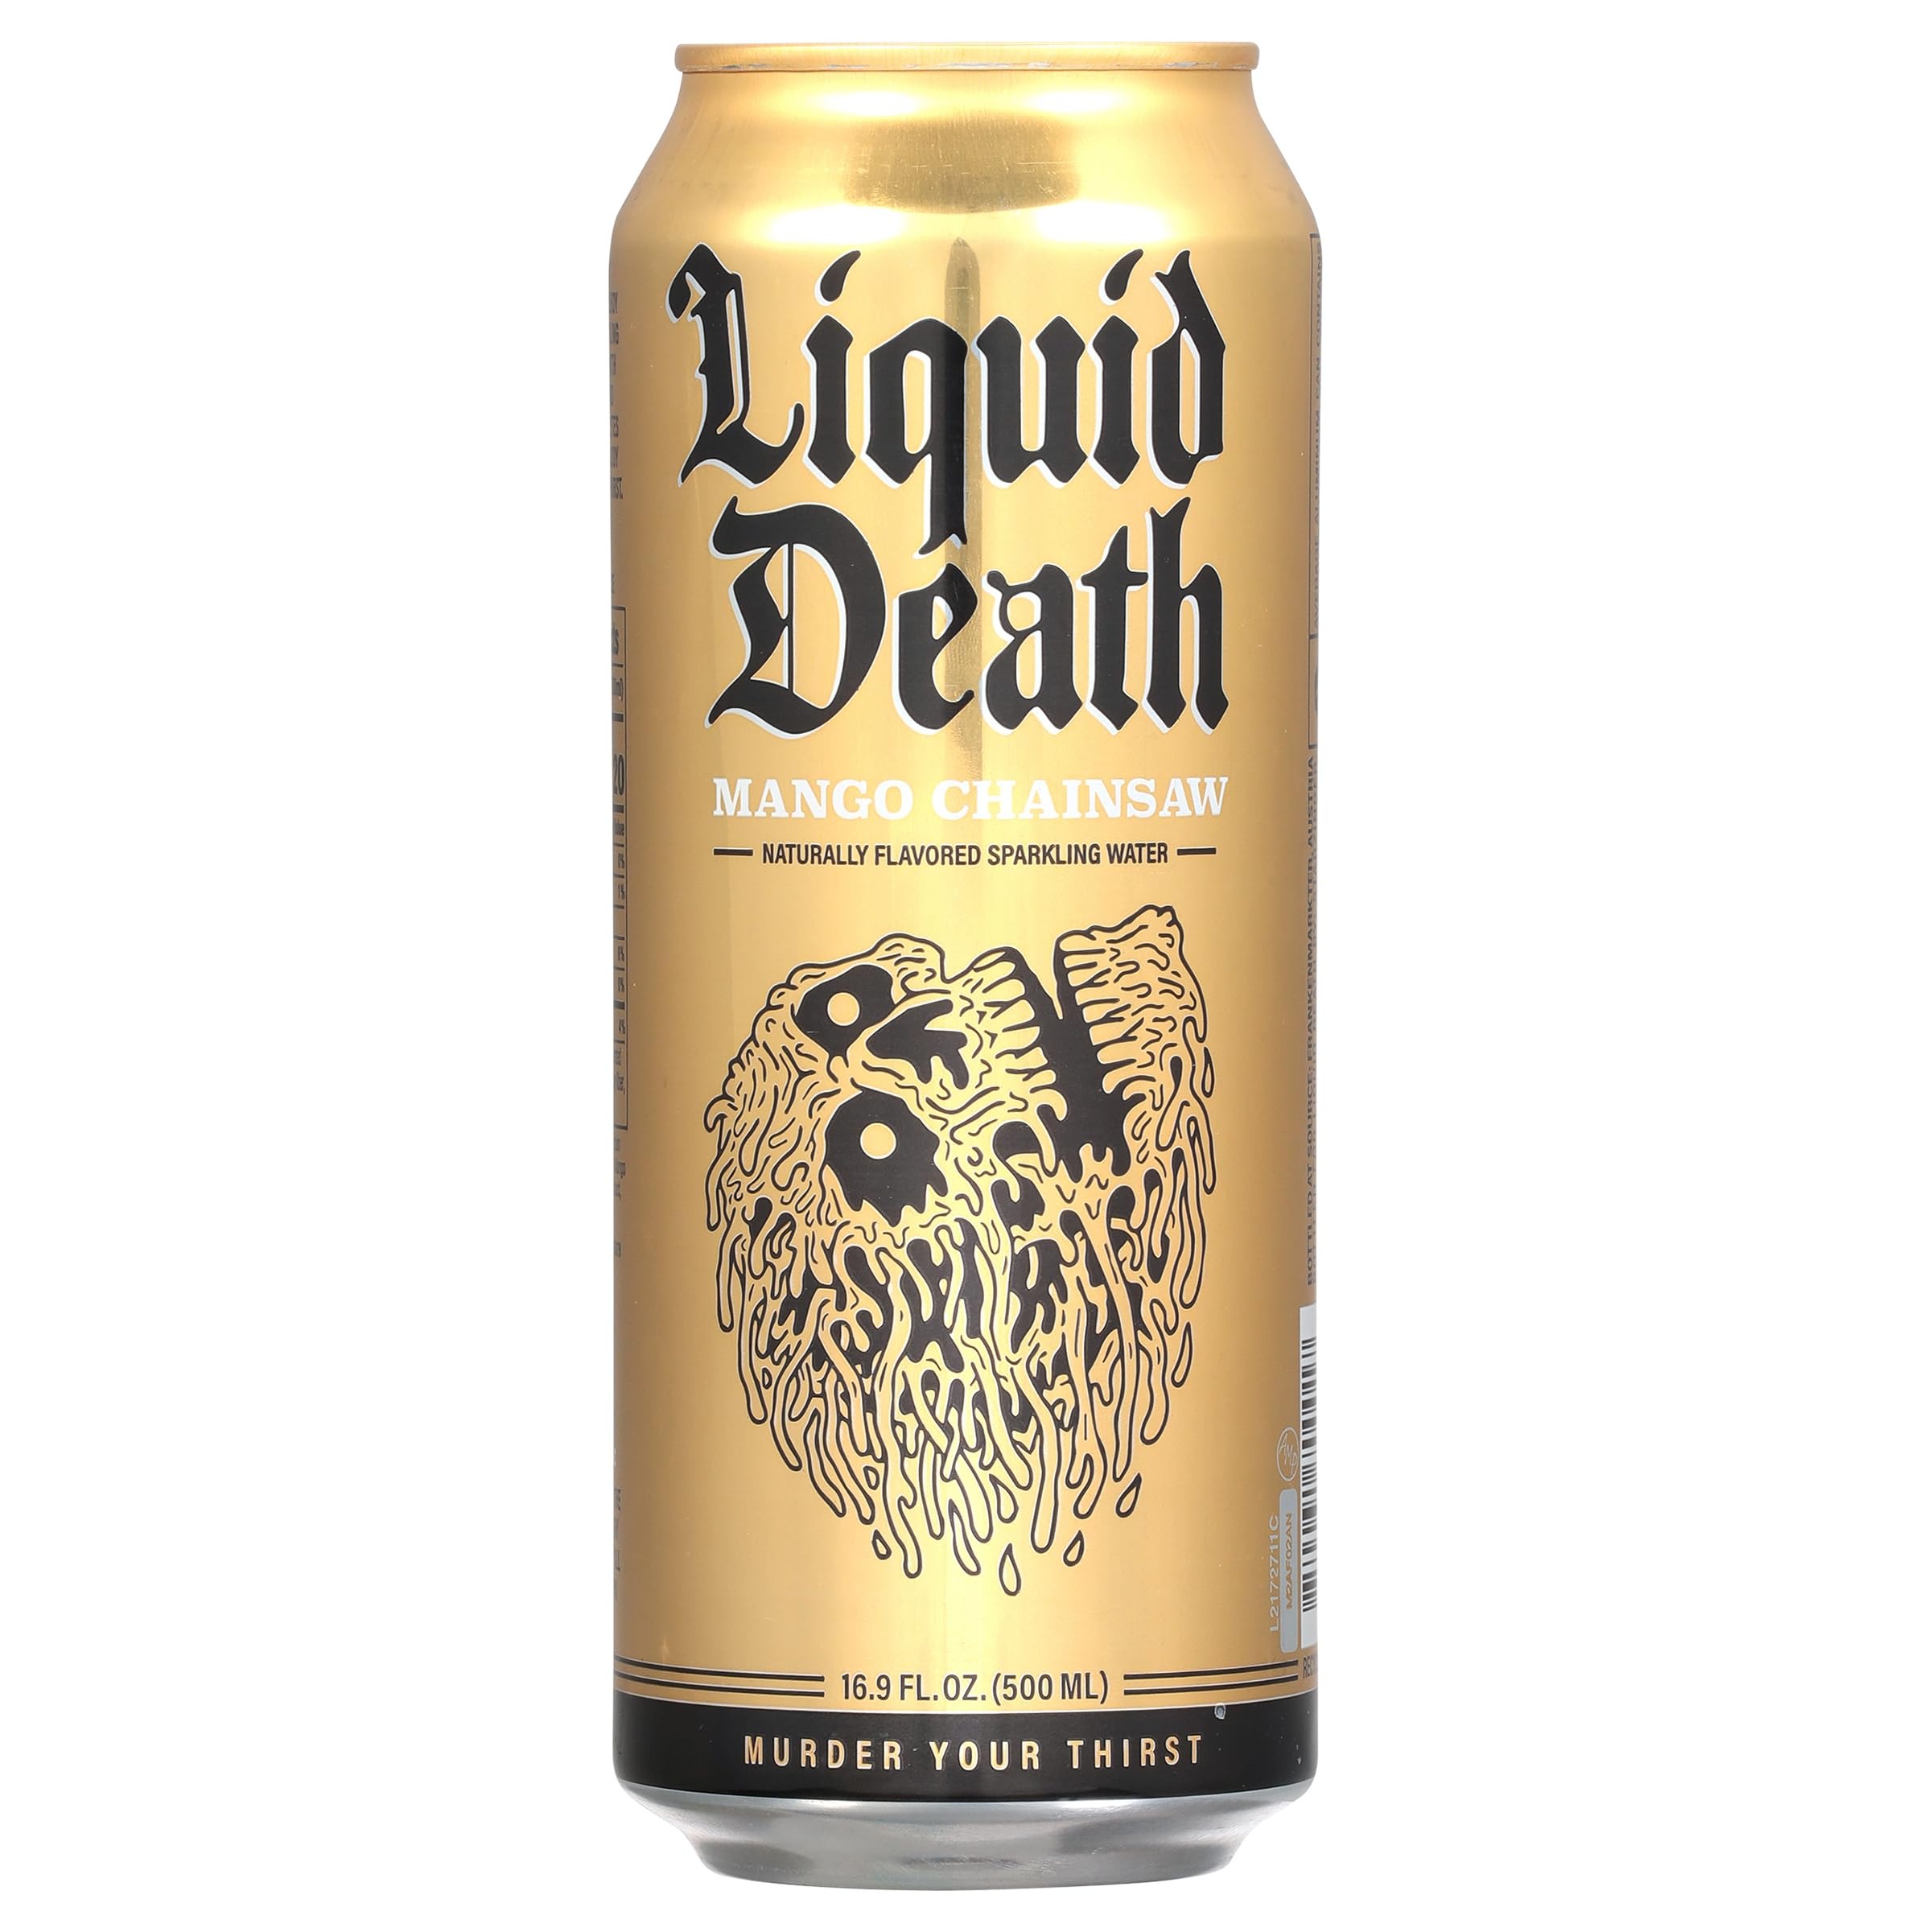
Item Name: Liquid Death Sparkling Water, Mango Chainsaw, 16.9 FZ, Black
Bullet Point 1: Liquid Death Sparkling Water, Mango Chainsaw, 16.9 FZ
Bullet Point 2: Country of origin: US
Bullet Point 3: Model: 0850031700017
Bullet Point 4: Size: 16.9 FZ
Value: 16.9
Unit: Fl Oz

Price: 1.99